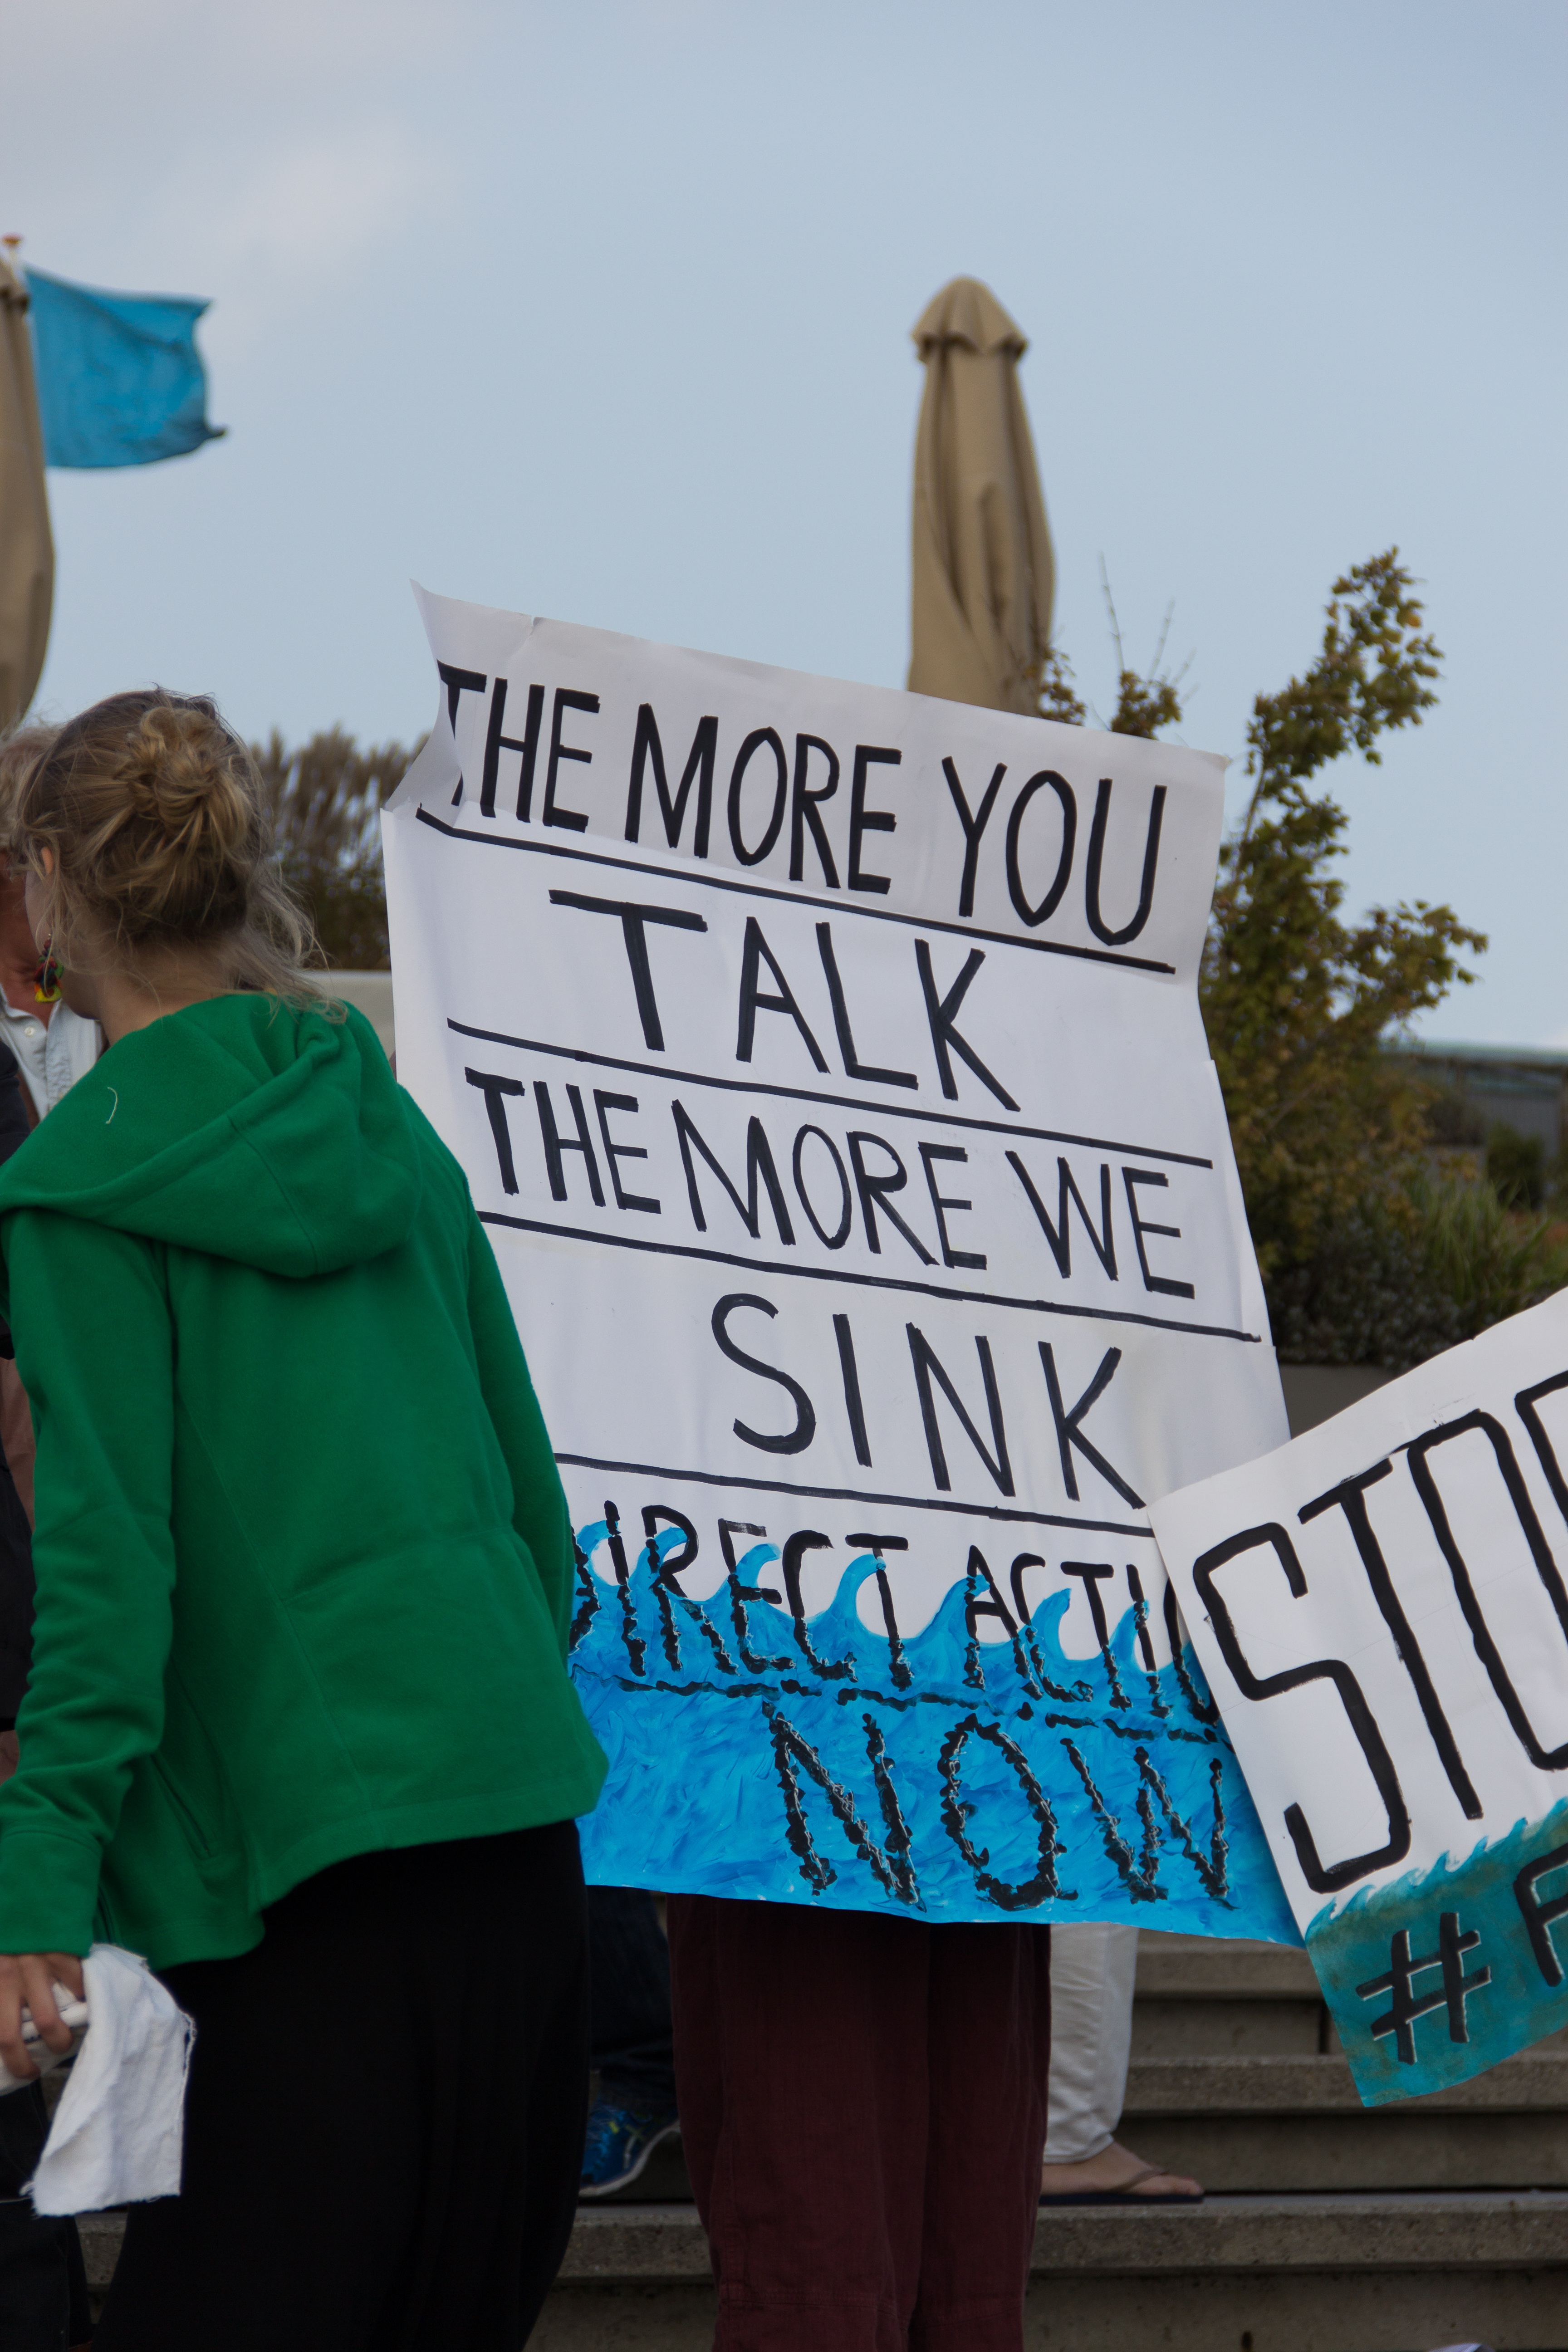
people, environment, action, parade, energy, education, justice, demonstration, protest, demo, shale, petroleum, sustainability, climate change, protest action, protest board, people's climate march